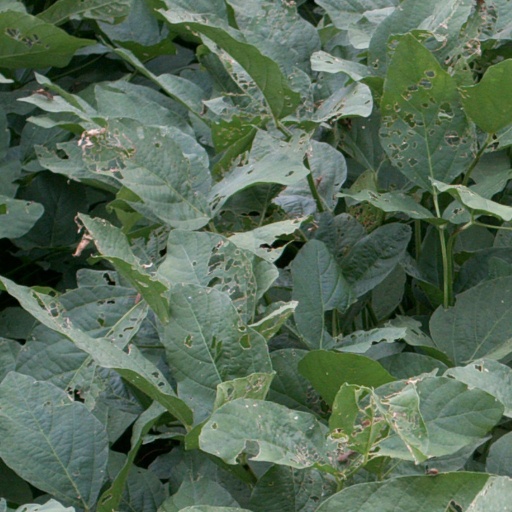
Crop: soybean